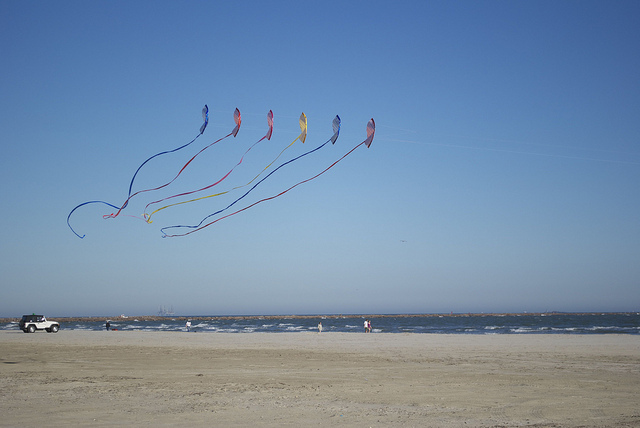
A kite is flying on the beach above a parked truck.